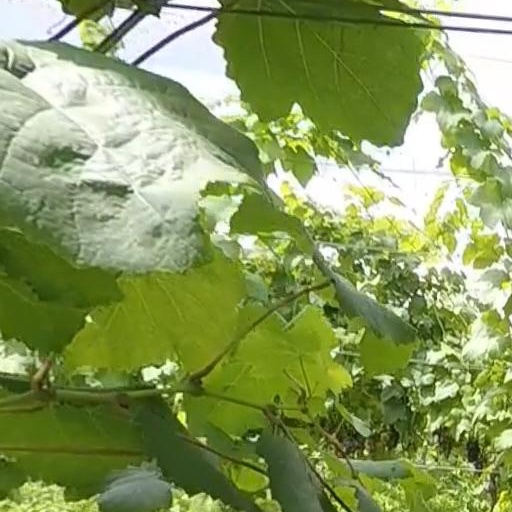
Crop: grape